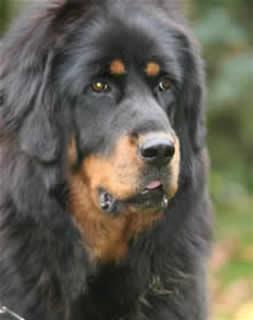
Tibetan_mastiff